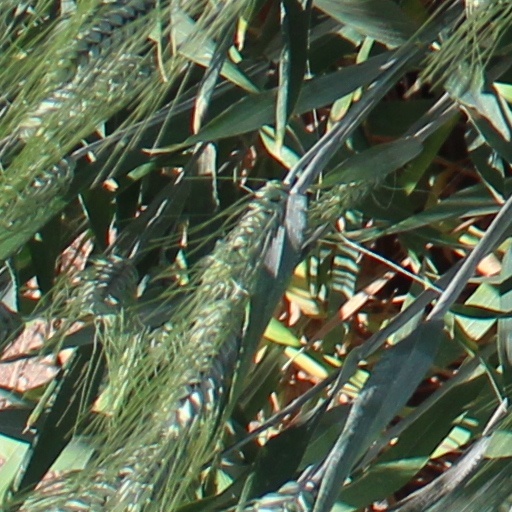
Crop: wheat